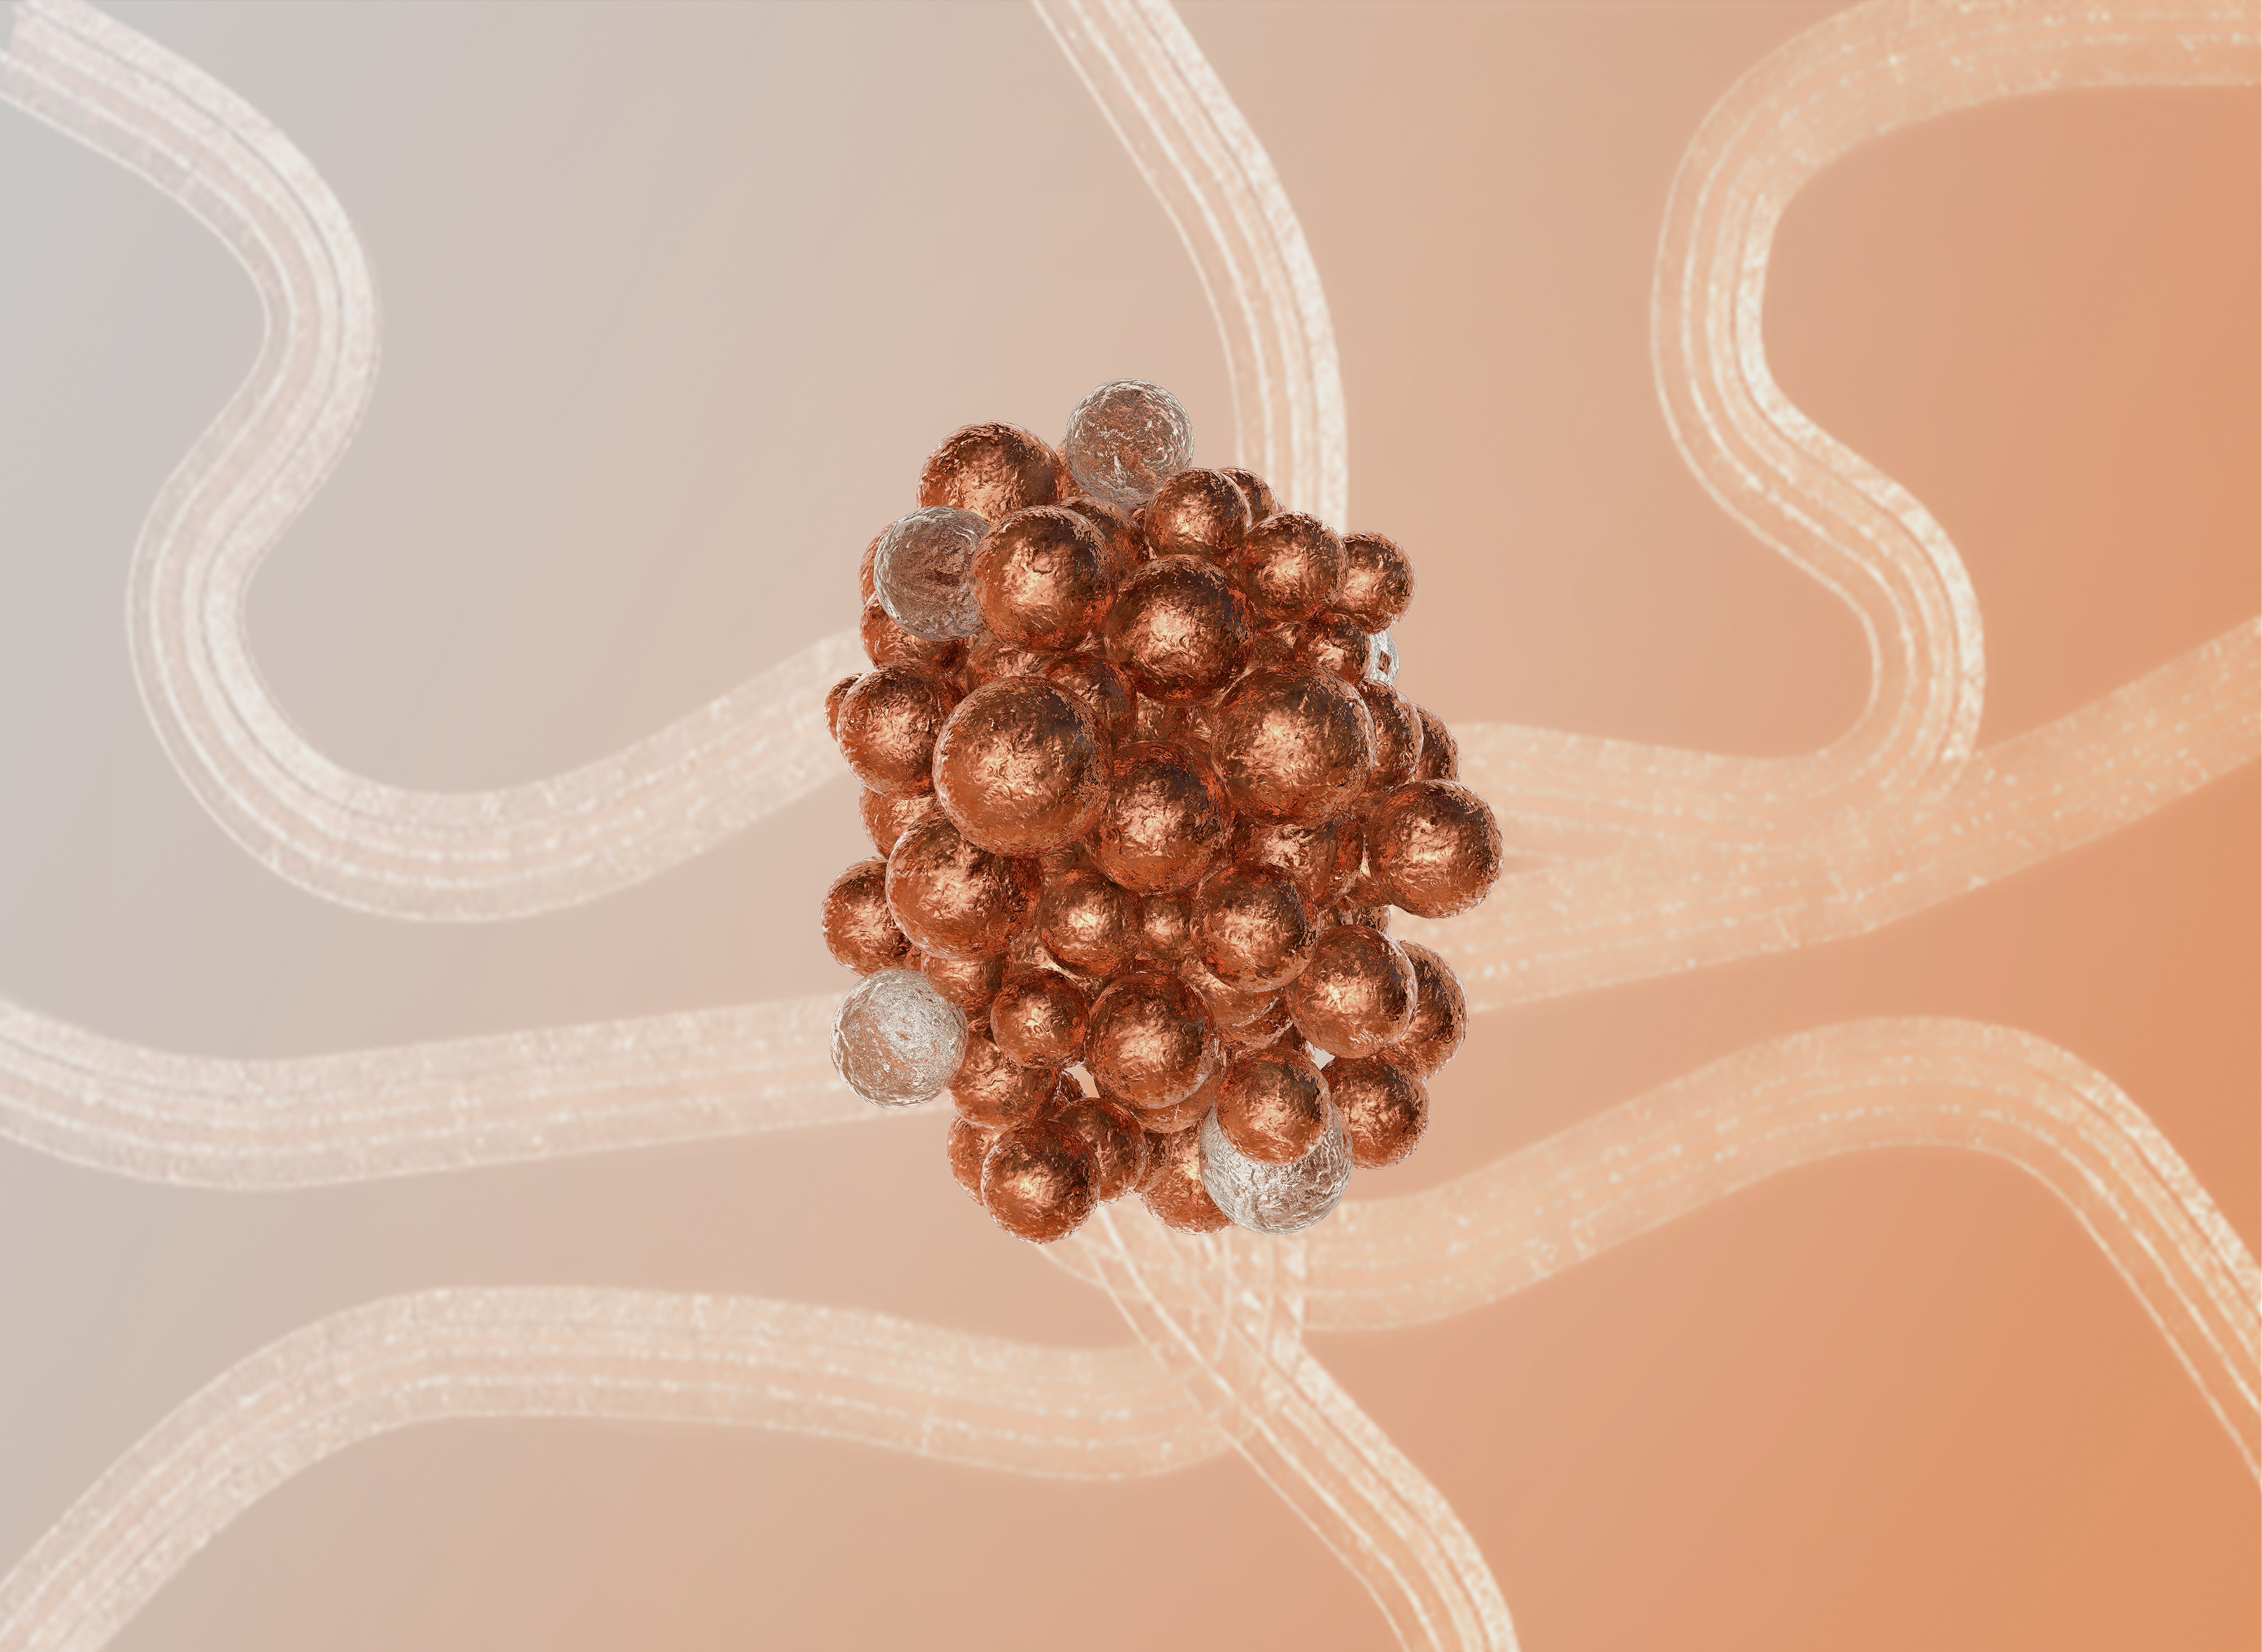
background, balls, copper, decoration, form, pattern, wallpaper, white